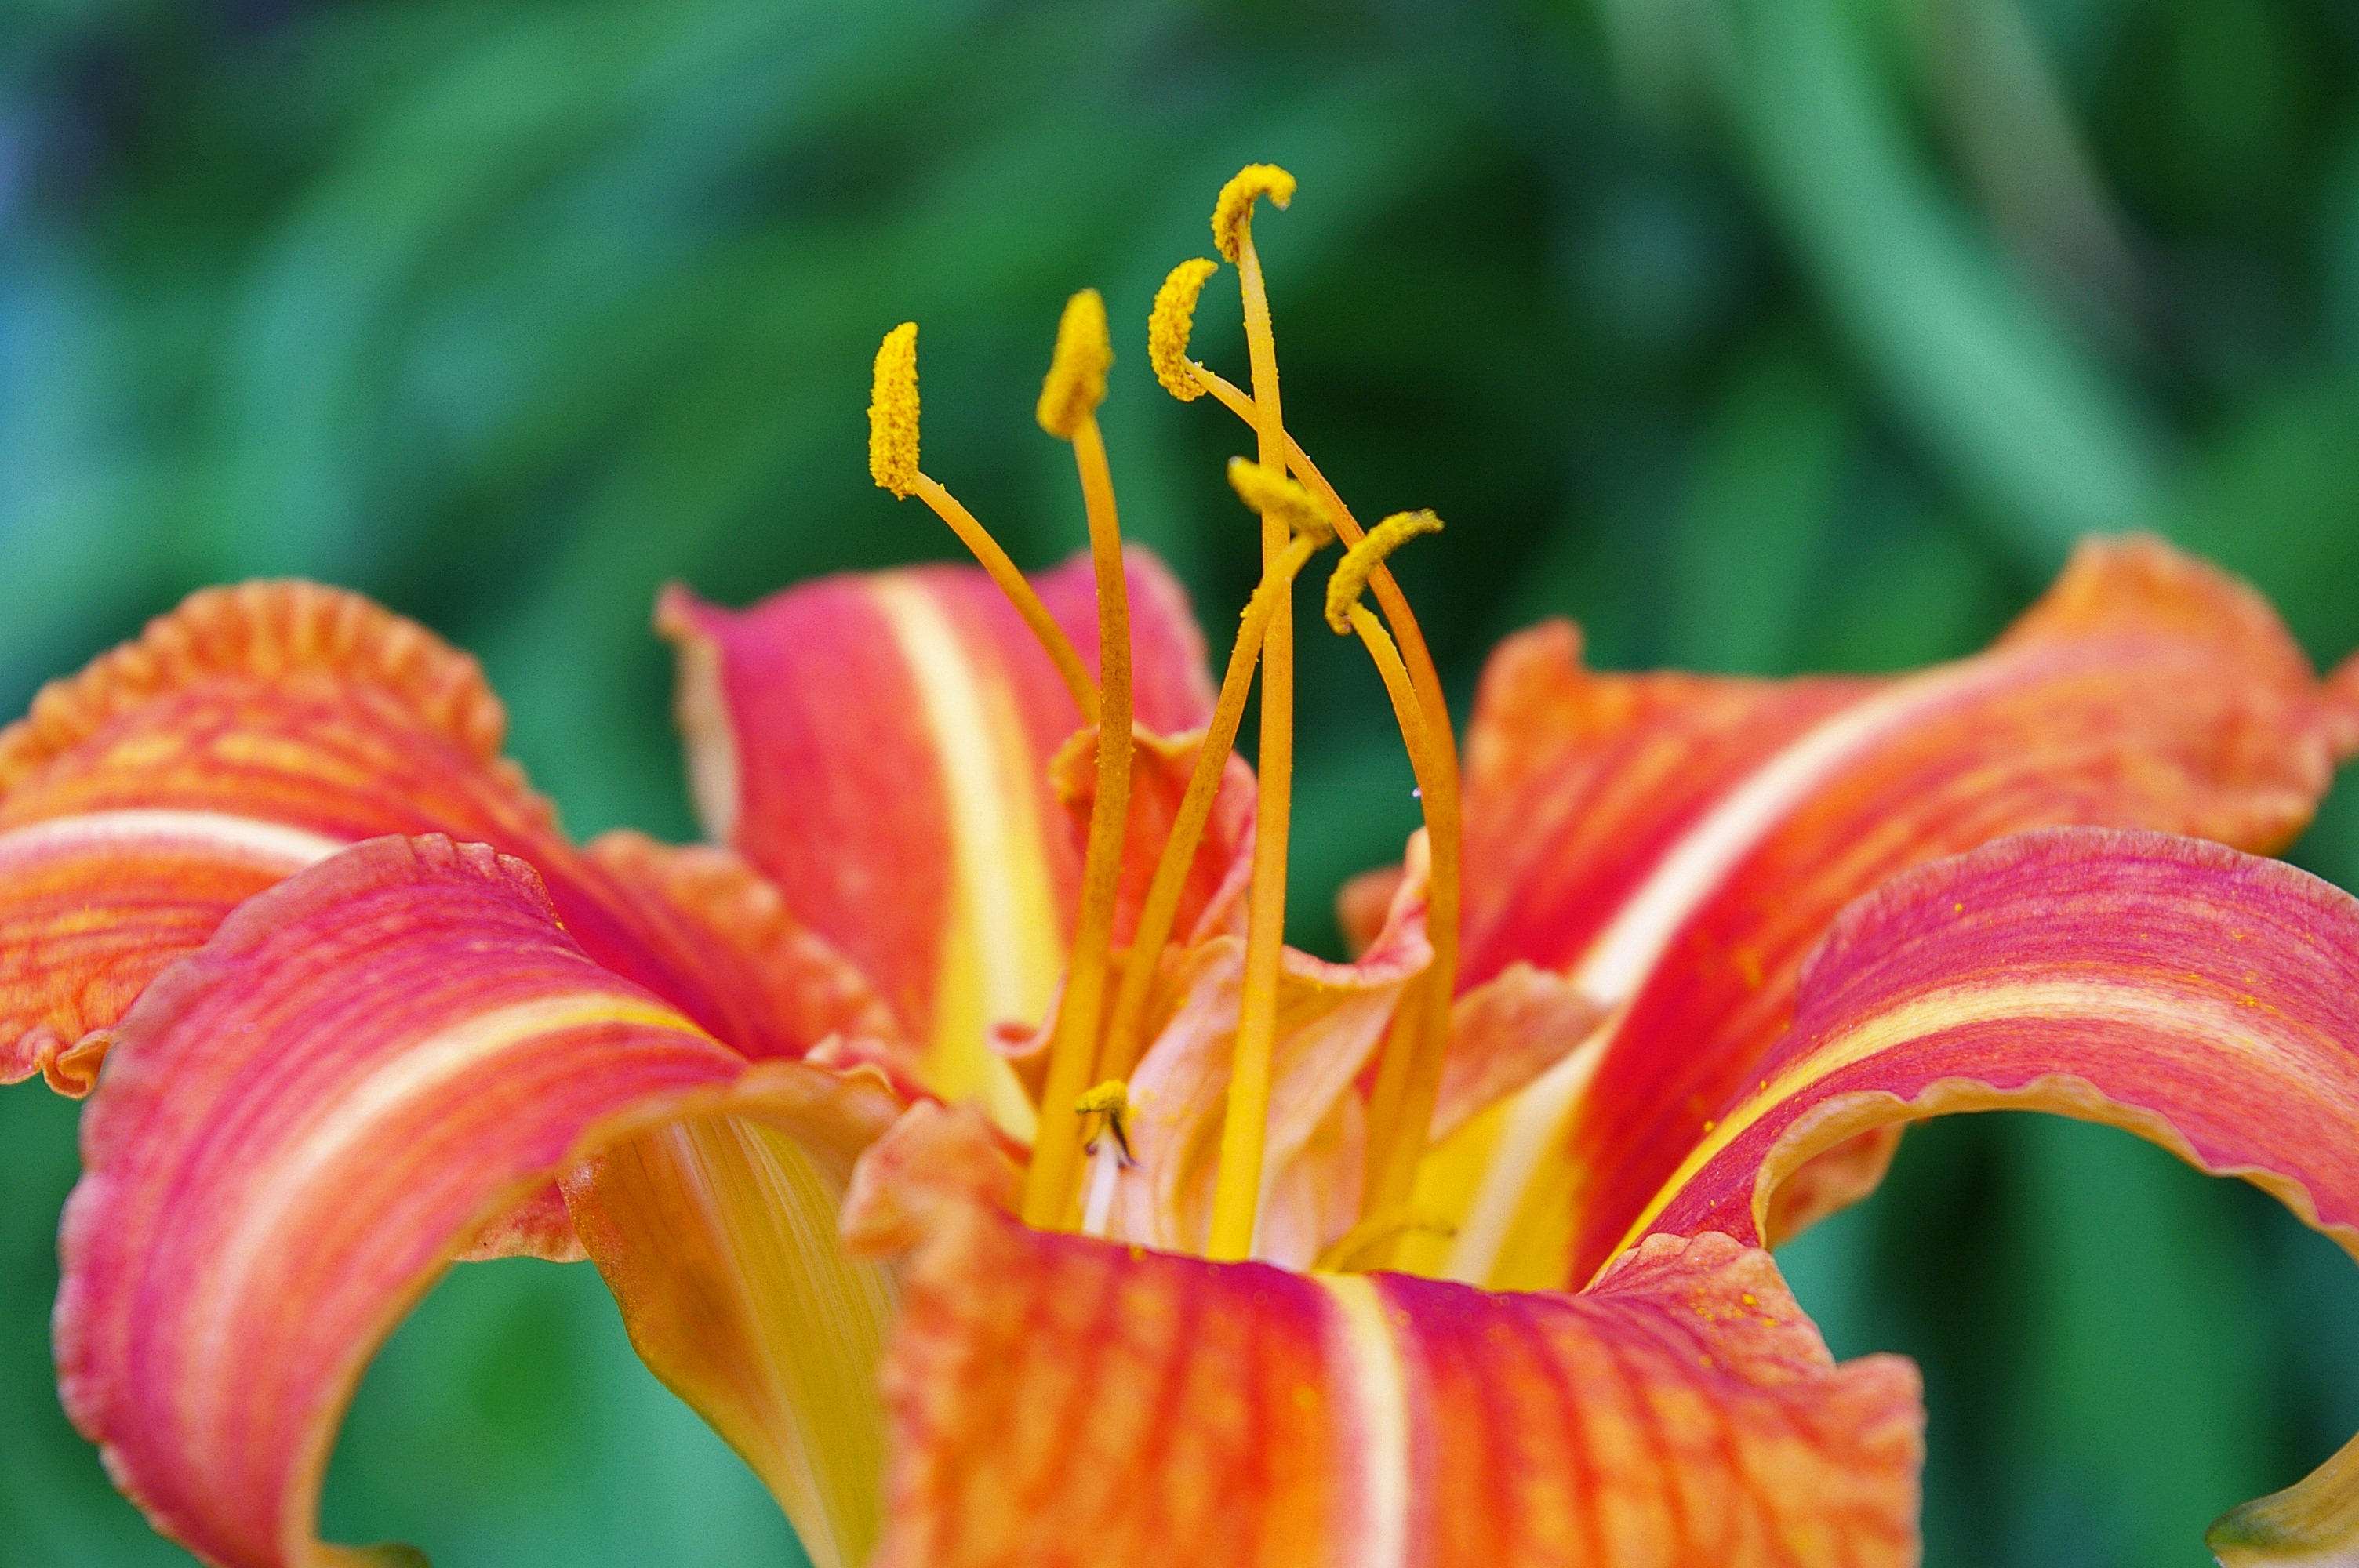
nature, blossom, open, plant, leaf, flower, petal, bloom, summer, floral, rose, pollen, color, botany, yellow, garden, pink, flora, close up, petals, lily, floristry, daylily, macro photography, blossomed, flowering plant, orange lily, plant stem, land plant